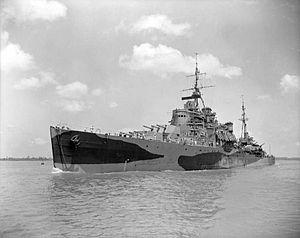
La classe Crown Colony était une classe de croiseurs légers de la Royal Navy nommés d'après les colonies de la Couronne de l'Empire britannique. Les huit premiers navires construits sont regroupés dans une sous-classe appelée Fidji, tandis que les trois derniers, construits selon une conception légèrement modifiée, sont regroupés dans la sous-classe Ceylon.
Le HMS Nigeria est un croiseur léger de la classe Crown Colony construit pour la Royal Navy.